Modoc County, California

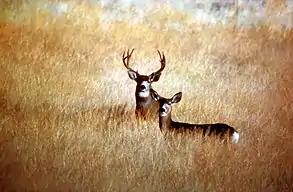
Mule deer in Modoc County

The northern half of the county is primarily the Modoc Plateau, a expanse of lava flows, cinder cones, juniper flats, pine forests and seasonal lakes, including the alkaline waters of Goose Lake. Nearly of the Modoc National Forest lie on the plateau between Medicine Lake, to the west, and the Warner Mountains, to the east.